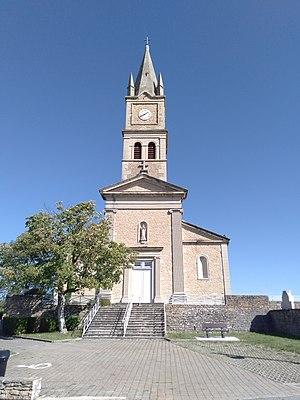
Église de l'Isle d'abeau
L'Isle-d’Abeau est une commune française, située dans le département de l'Isère, en région Auvergne-Rhône-Alpes, et autrefois rattachée à la province du Dauphiné.